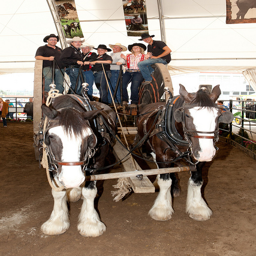
a horse drawn buggy with a lot of people on it
Two draft horses pull a cart full of people in an indoor arena.
People wearing cowboy hats standing on a cart behind draught horses
A group of people riding on a cart pulled by two horses
two brown black and white horse are pulling some people in a cart